Weinberg Center

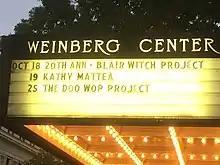
The Blair Witch Project 20th Anniversary Edition Screening

The Weinberg Center is a 1,143-seat theater building located in Frederick, Maryland. It holds various showings of music, theater, films, studio screenings, conventions, weddings, business meetings, television and commercial location shoots and visual arts.